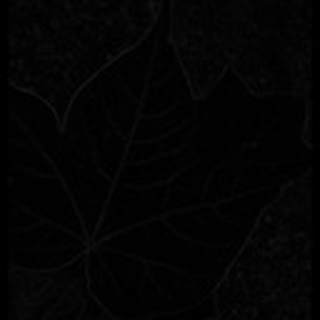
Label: healthy_cotton